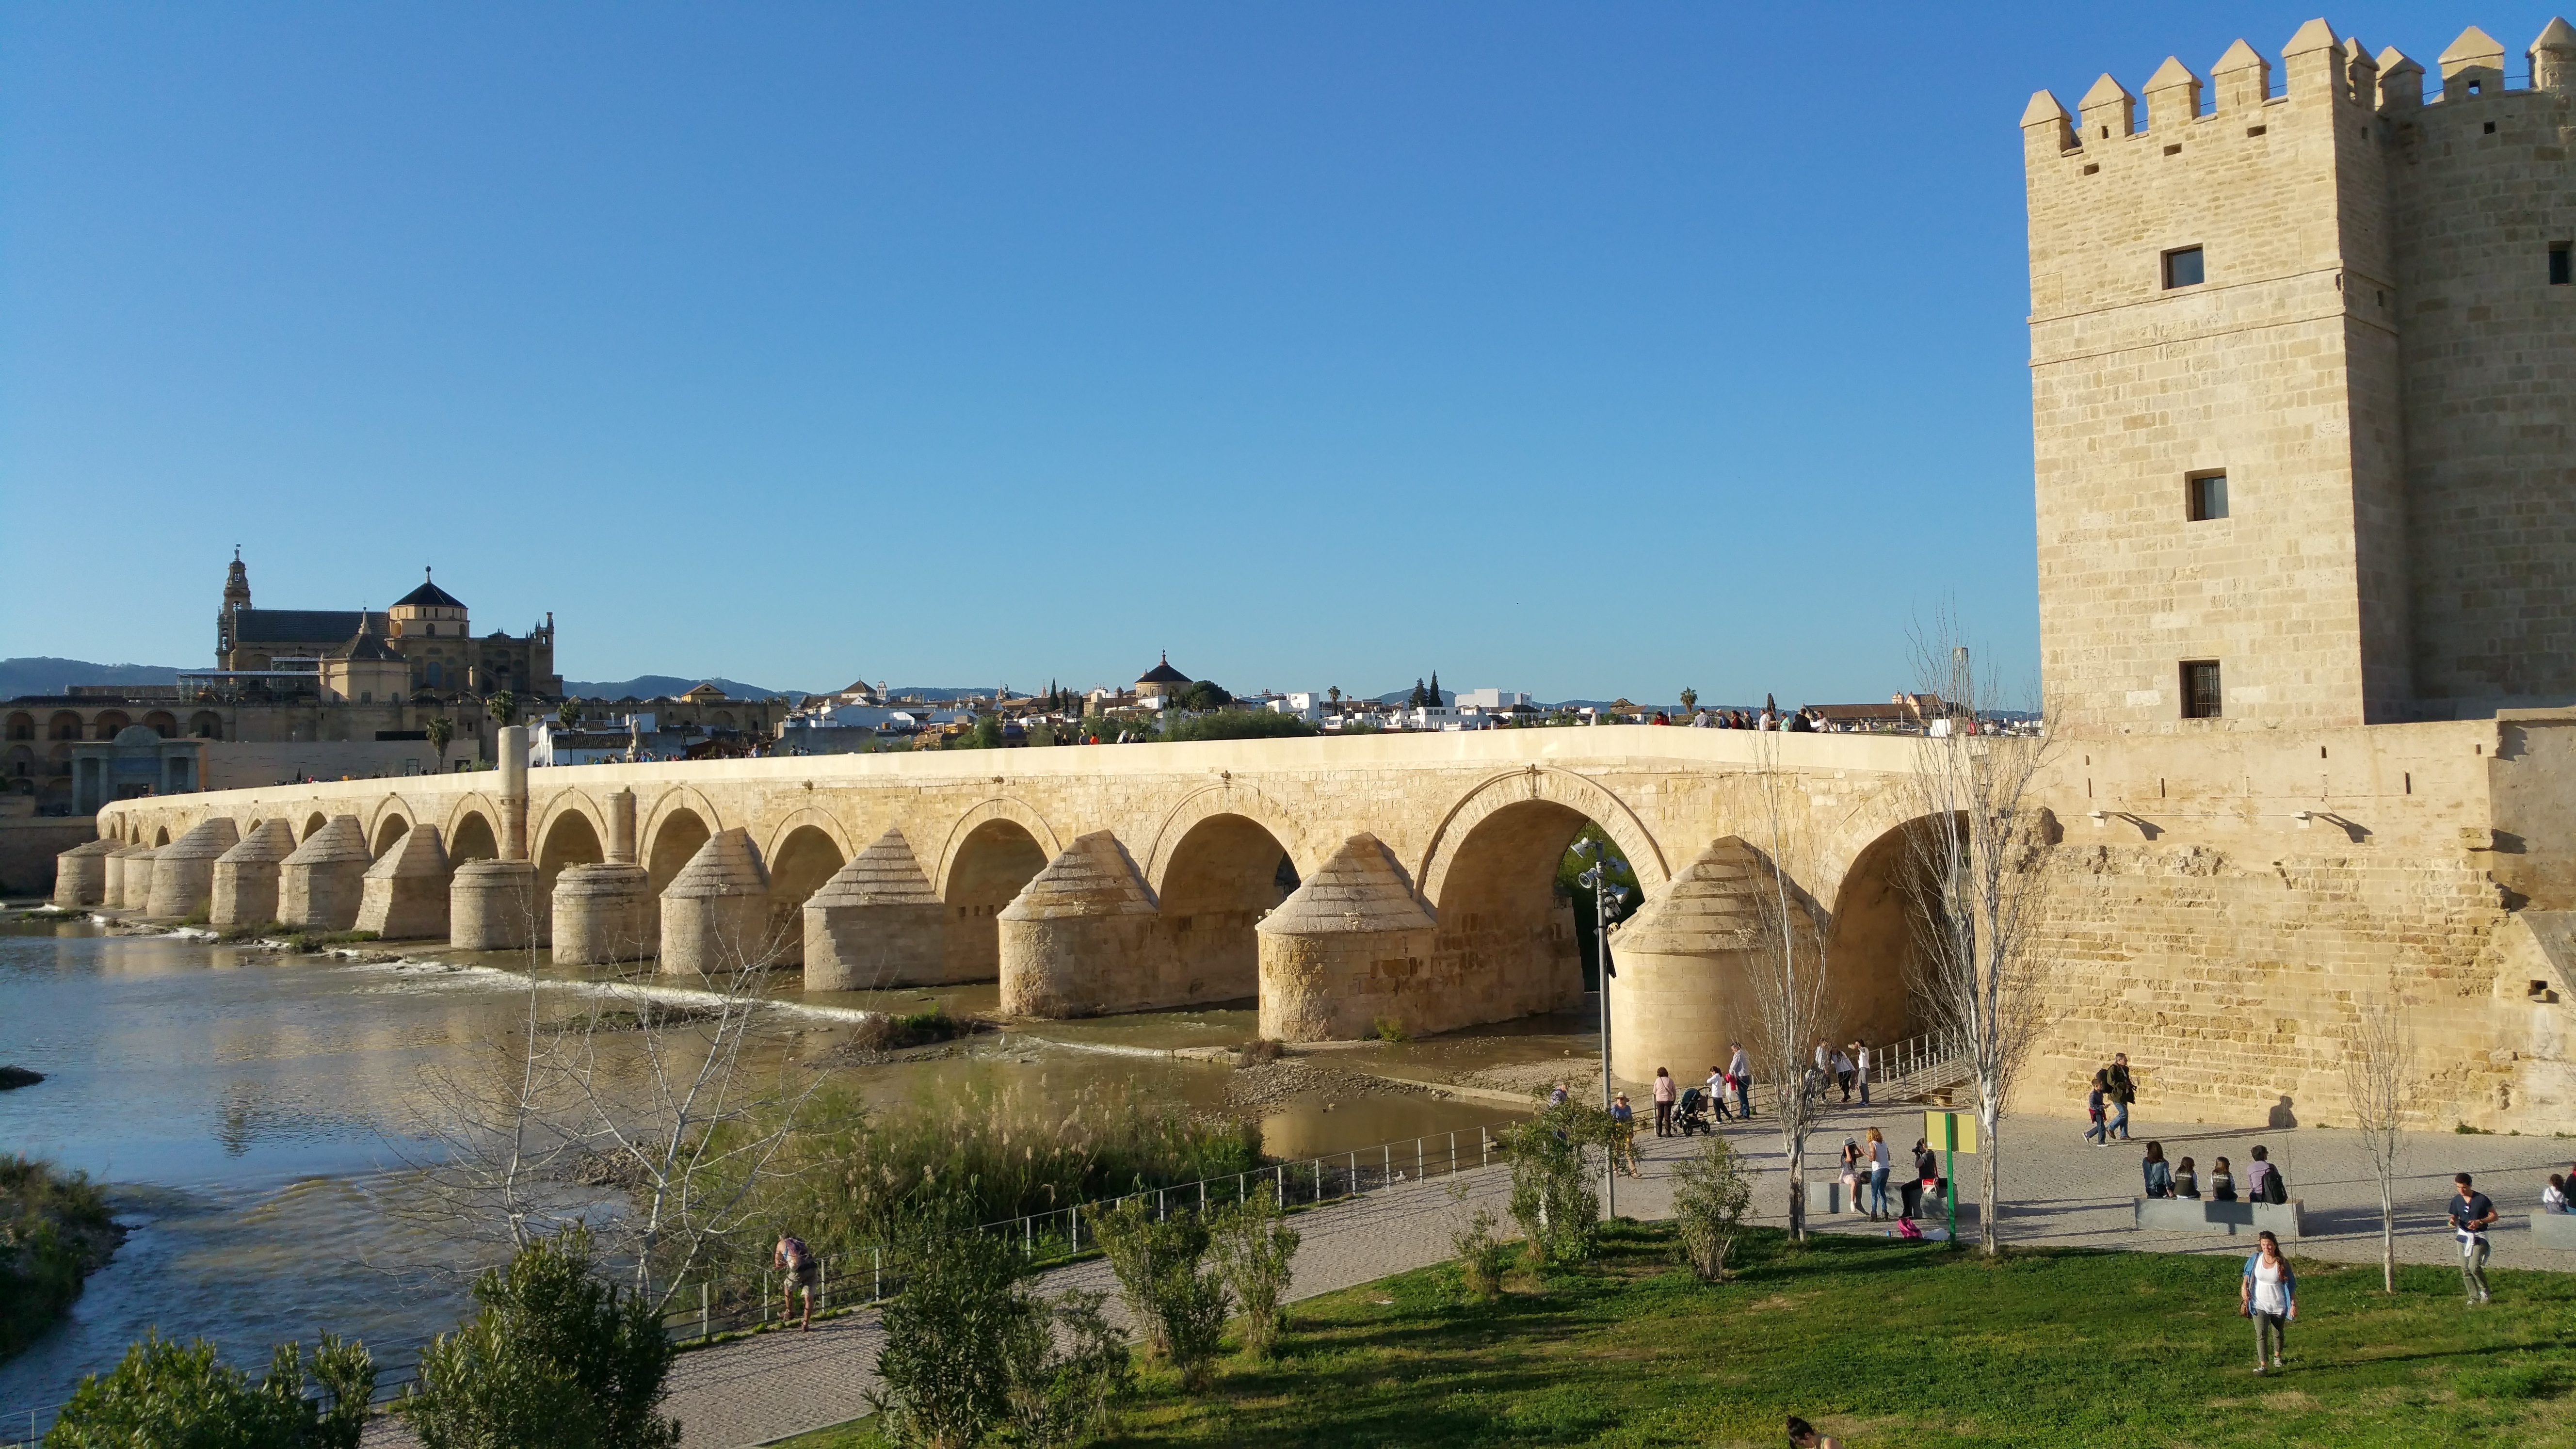
bridge, building, palace, landmark, fortification, tourism, place of worship, monastery, cordoba, aqueduct, unesco world heritage site, roman bridge, roman bridge of c rdoba, historic site, ancient history, ancient roman architecture